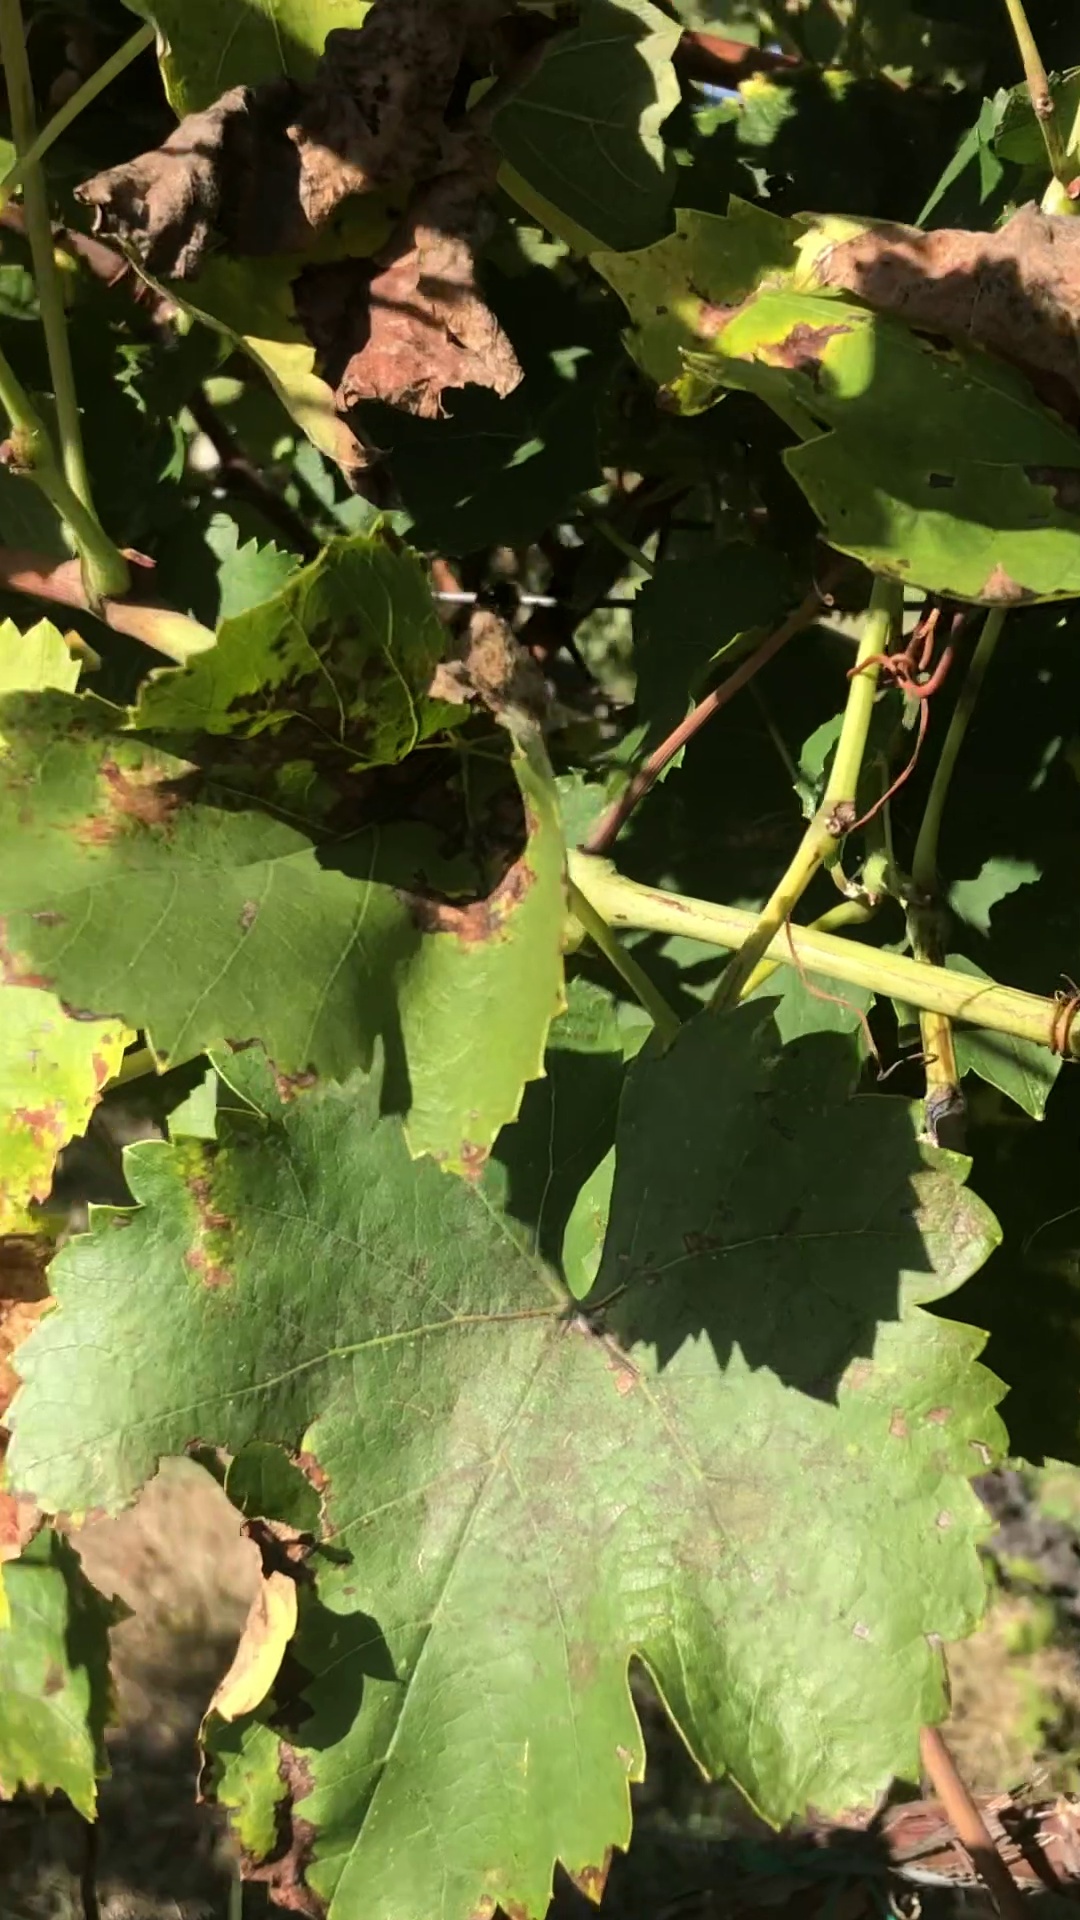
Label: healthy